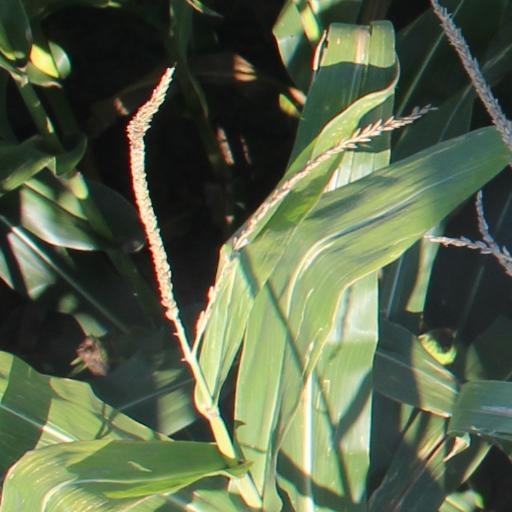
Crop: maize; corn